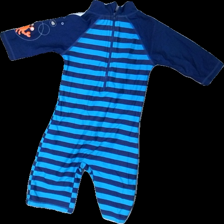
View: back
Type: Top
Category: Children
Brand: Not in the list
Brand text on label: Surf Boy
Colors: Blue, Orange, Green
Material: 100% nylon
Pattern: Striped
Cut: Regular
Size: 98
Season: All
Trend: Sports
Stains: Major
Damage: Stain
Damage location: top center
Price range: <50
Recommended usage: Export
Description: Striped blue bathing suit for children